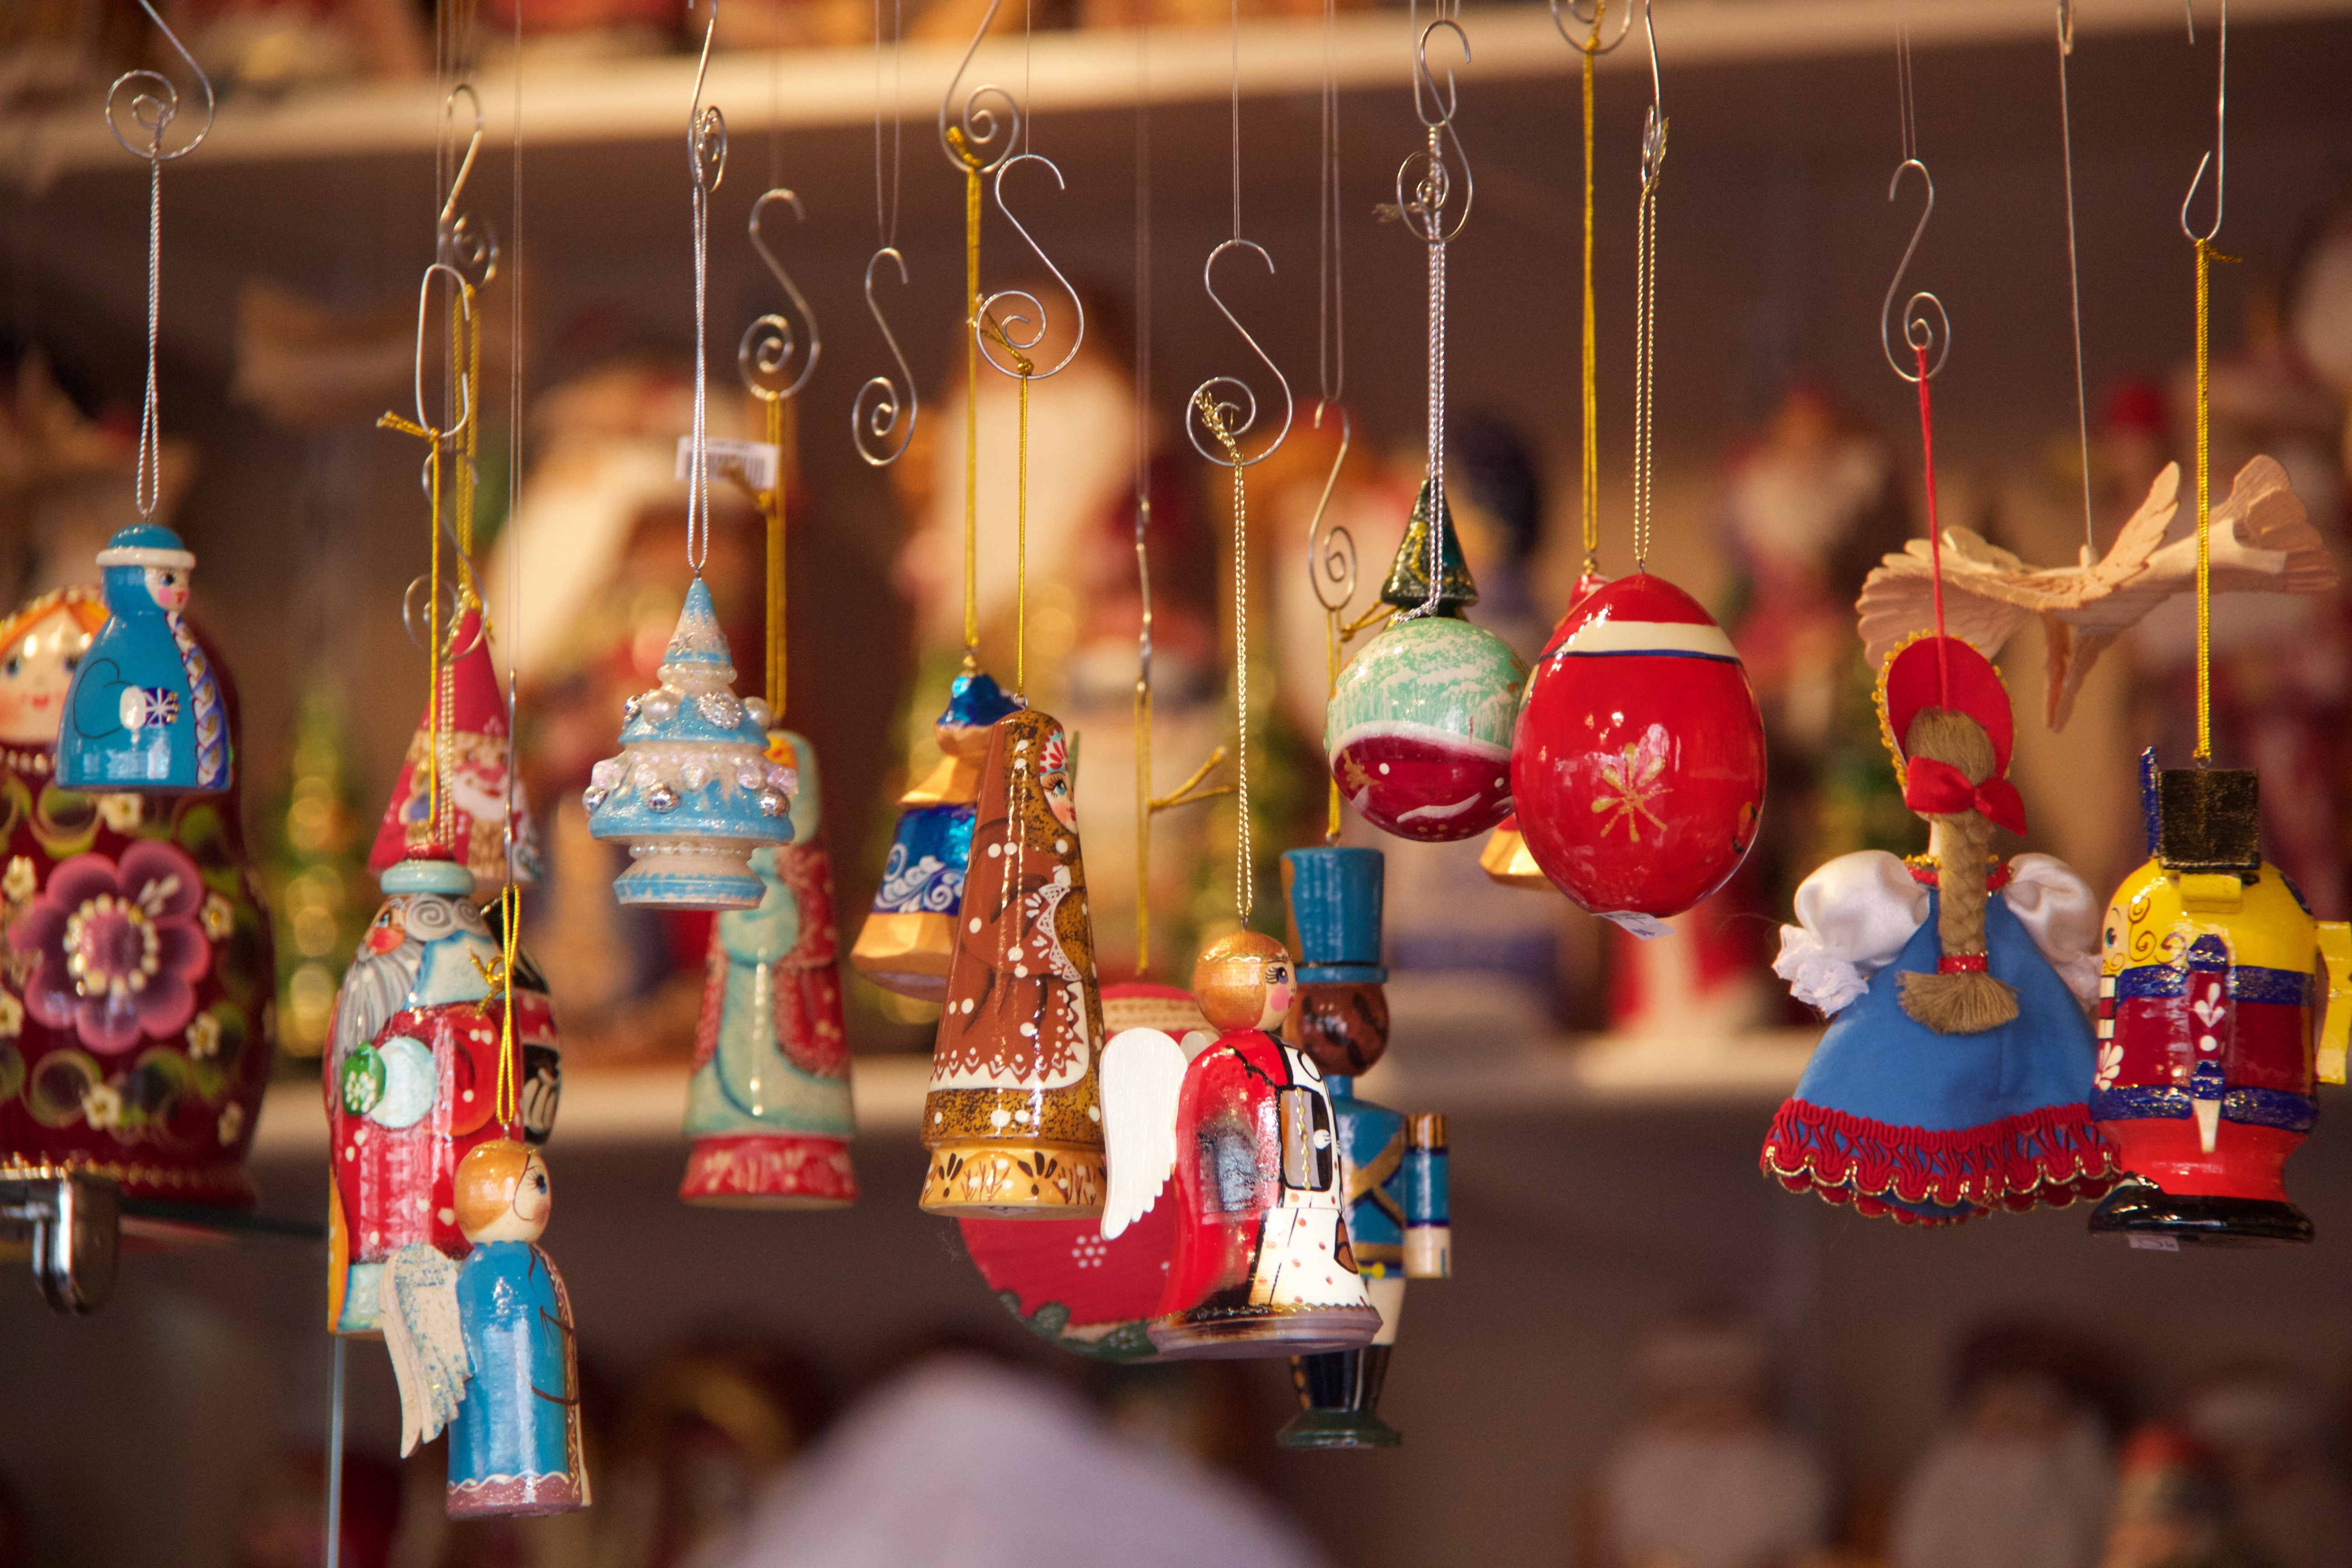
amusement park, color, toy, festival, fair, amusement ride